Describe the emotion expressed in this image:  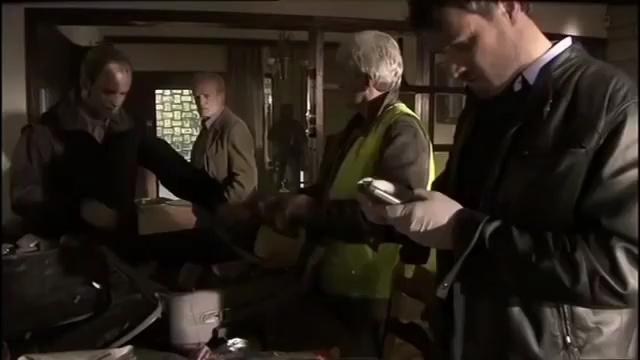
This person displays Fear, valence and arousal with low intensity.